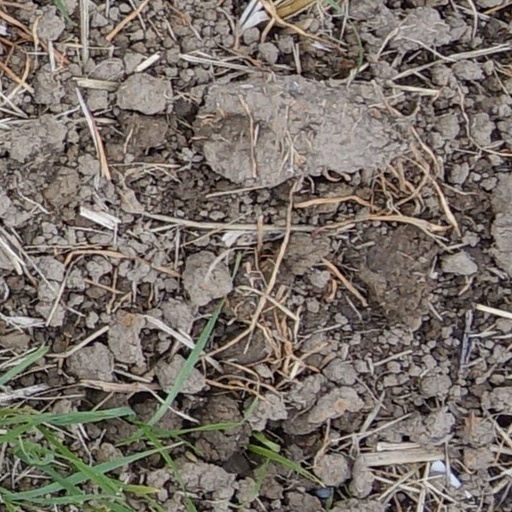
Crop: wheat